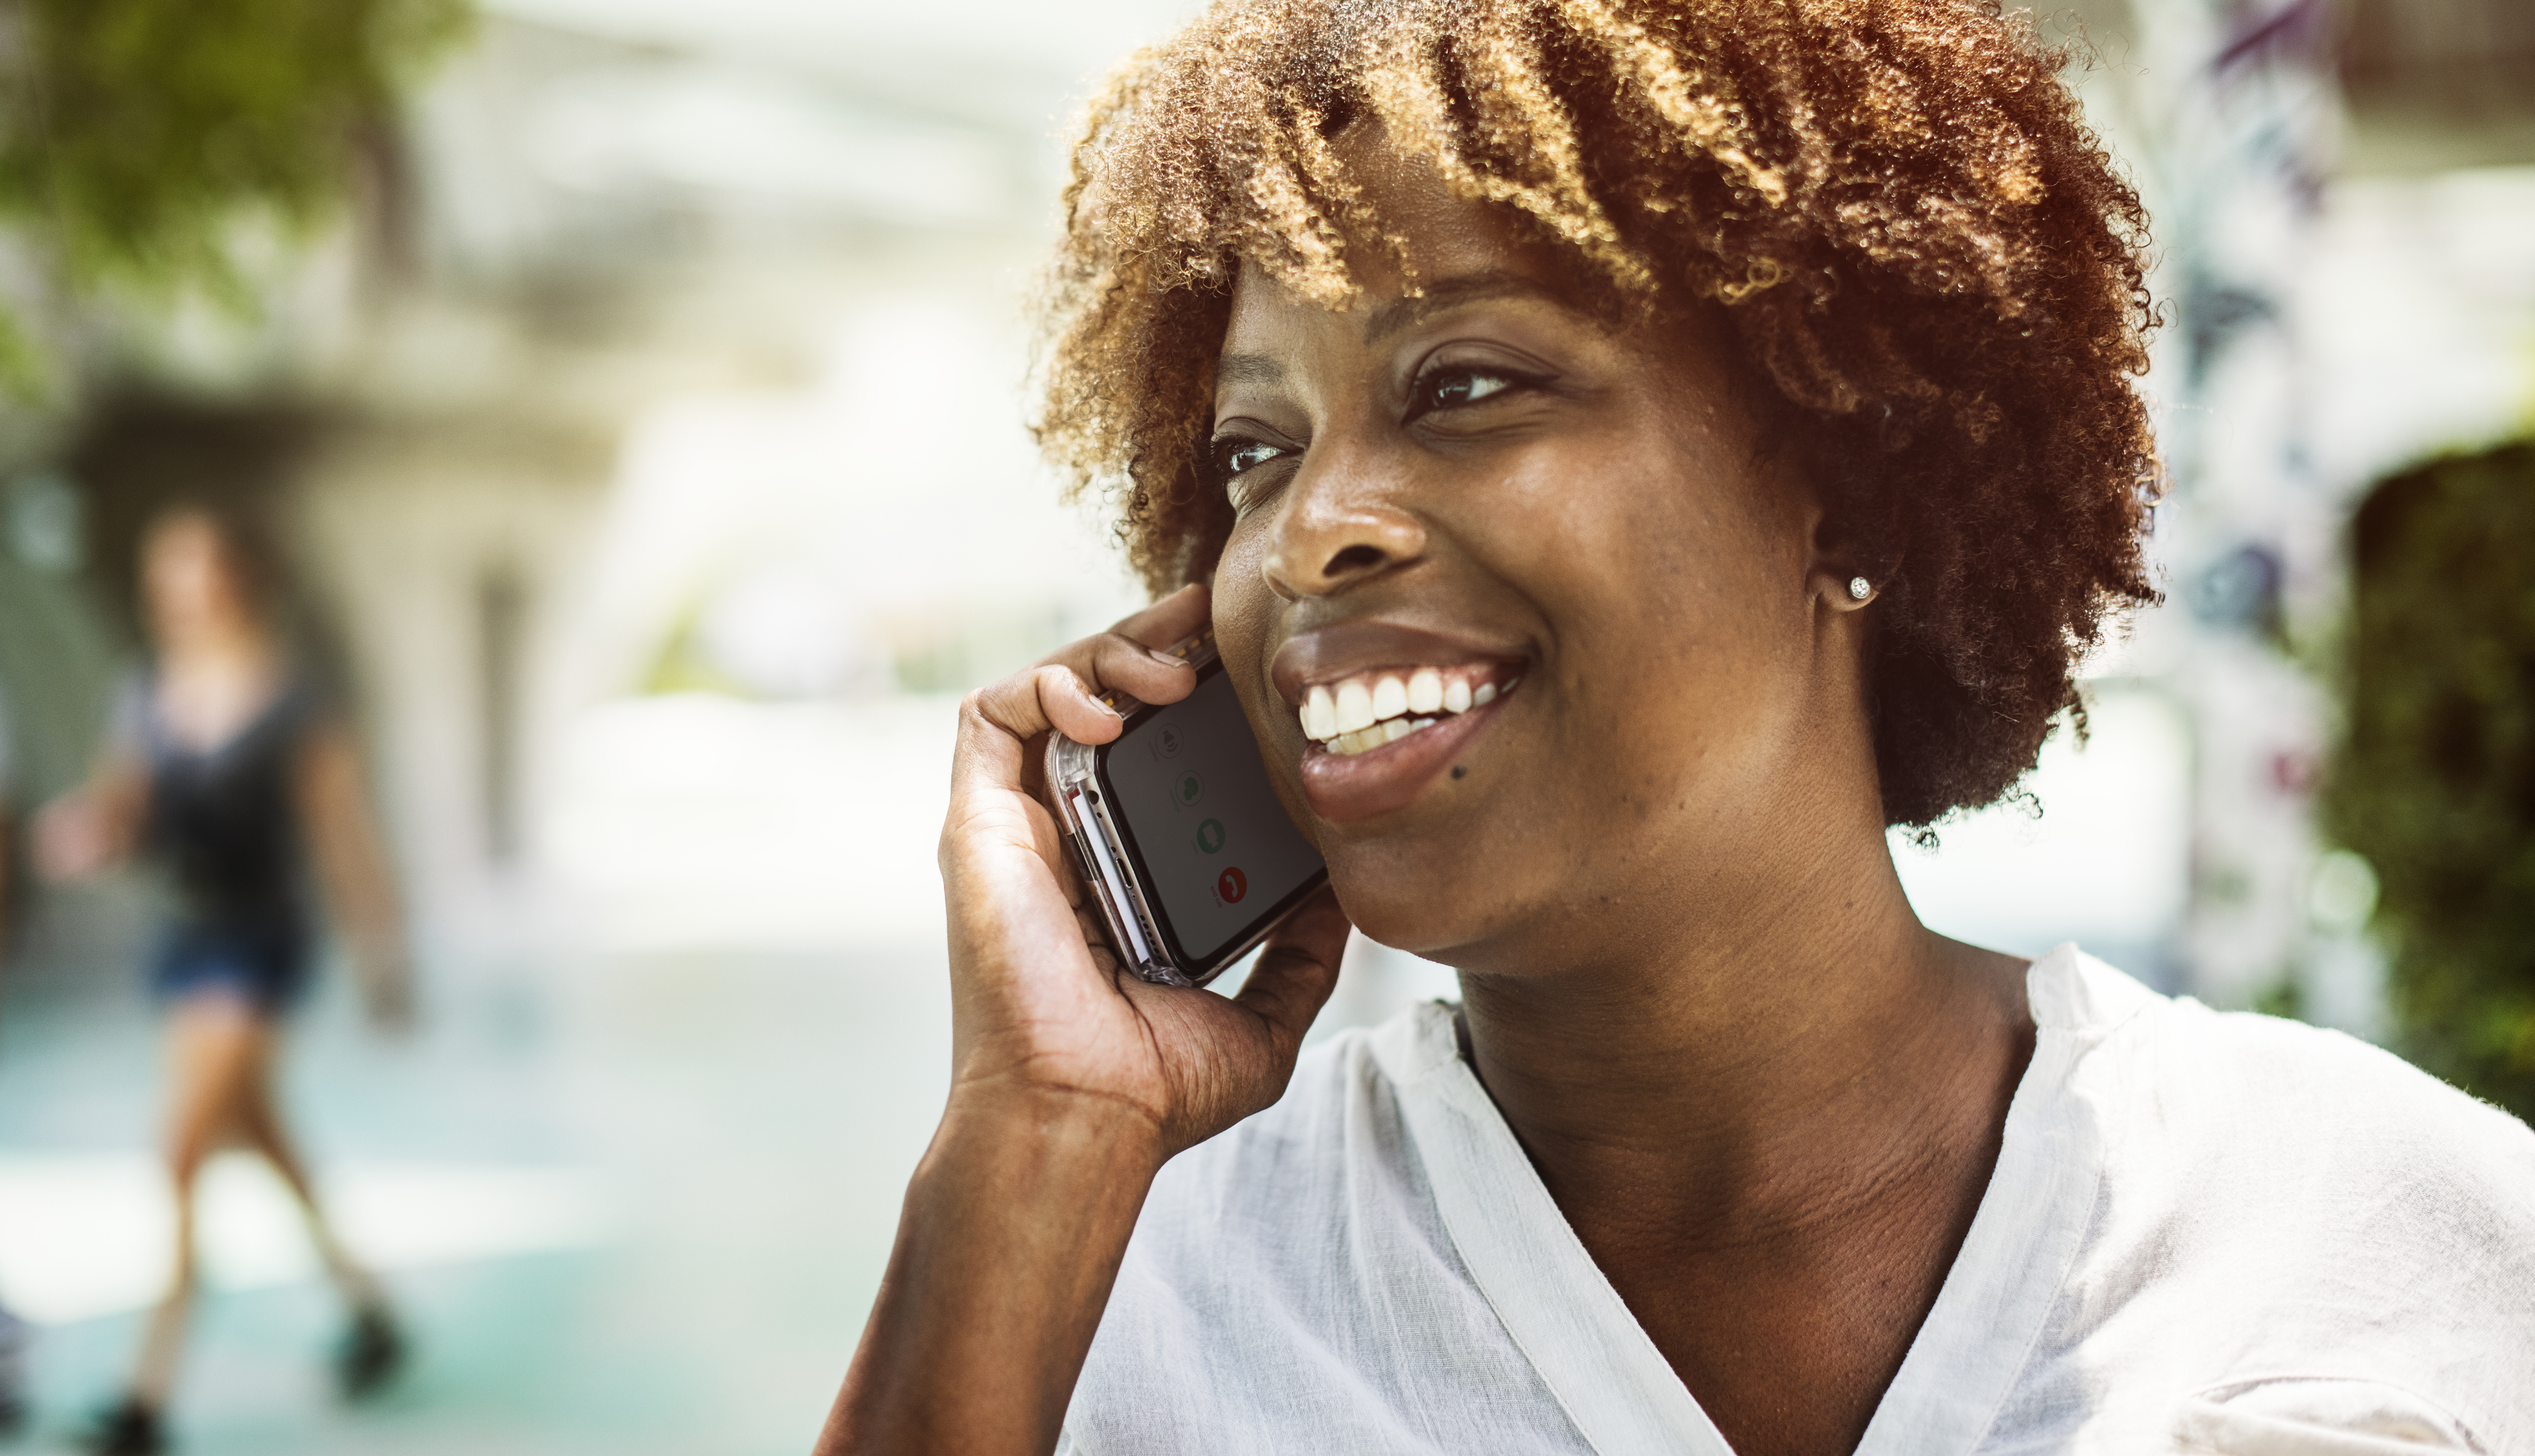
african, african american, african descent, afro, american, black, cellphone, cheerful, communication, community, connecting, connection, conversation, data, device, digital, electronic, gadget, global, happiness, happy, information, innovation, internet, media, mobile, network, networking, online, phone, sharing, smartphone, smiling, social, talking, technology, telephone, wireless, woman, hair, hairstyle, smile, girl, black hair, fun, brown hair